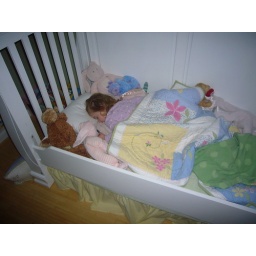
SHHHH sleeping in my big girl bed for the first time